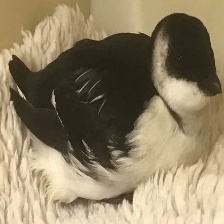
Species: LITTLE AUK
Scientific name: ALLE ALLE